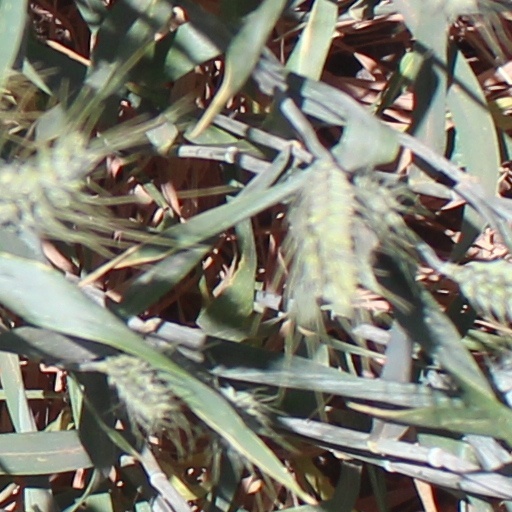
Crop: wheat